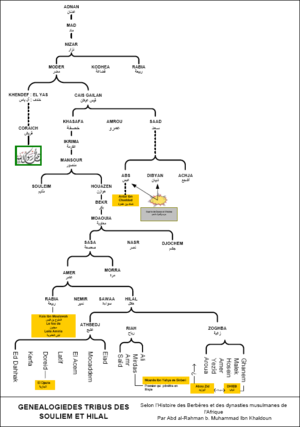
Arbre généalogique des Banou Souleim &amp
Les Banou Hilal, Hilalites ou Hilaliens étaient une confédération de tribus d'Arabie des régions de Hejaz et Najd ayant migré en Afrique du Nord entre la fin du Xᵉ au XIIIᵉ siècle.